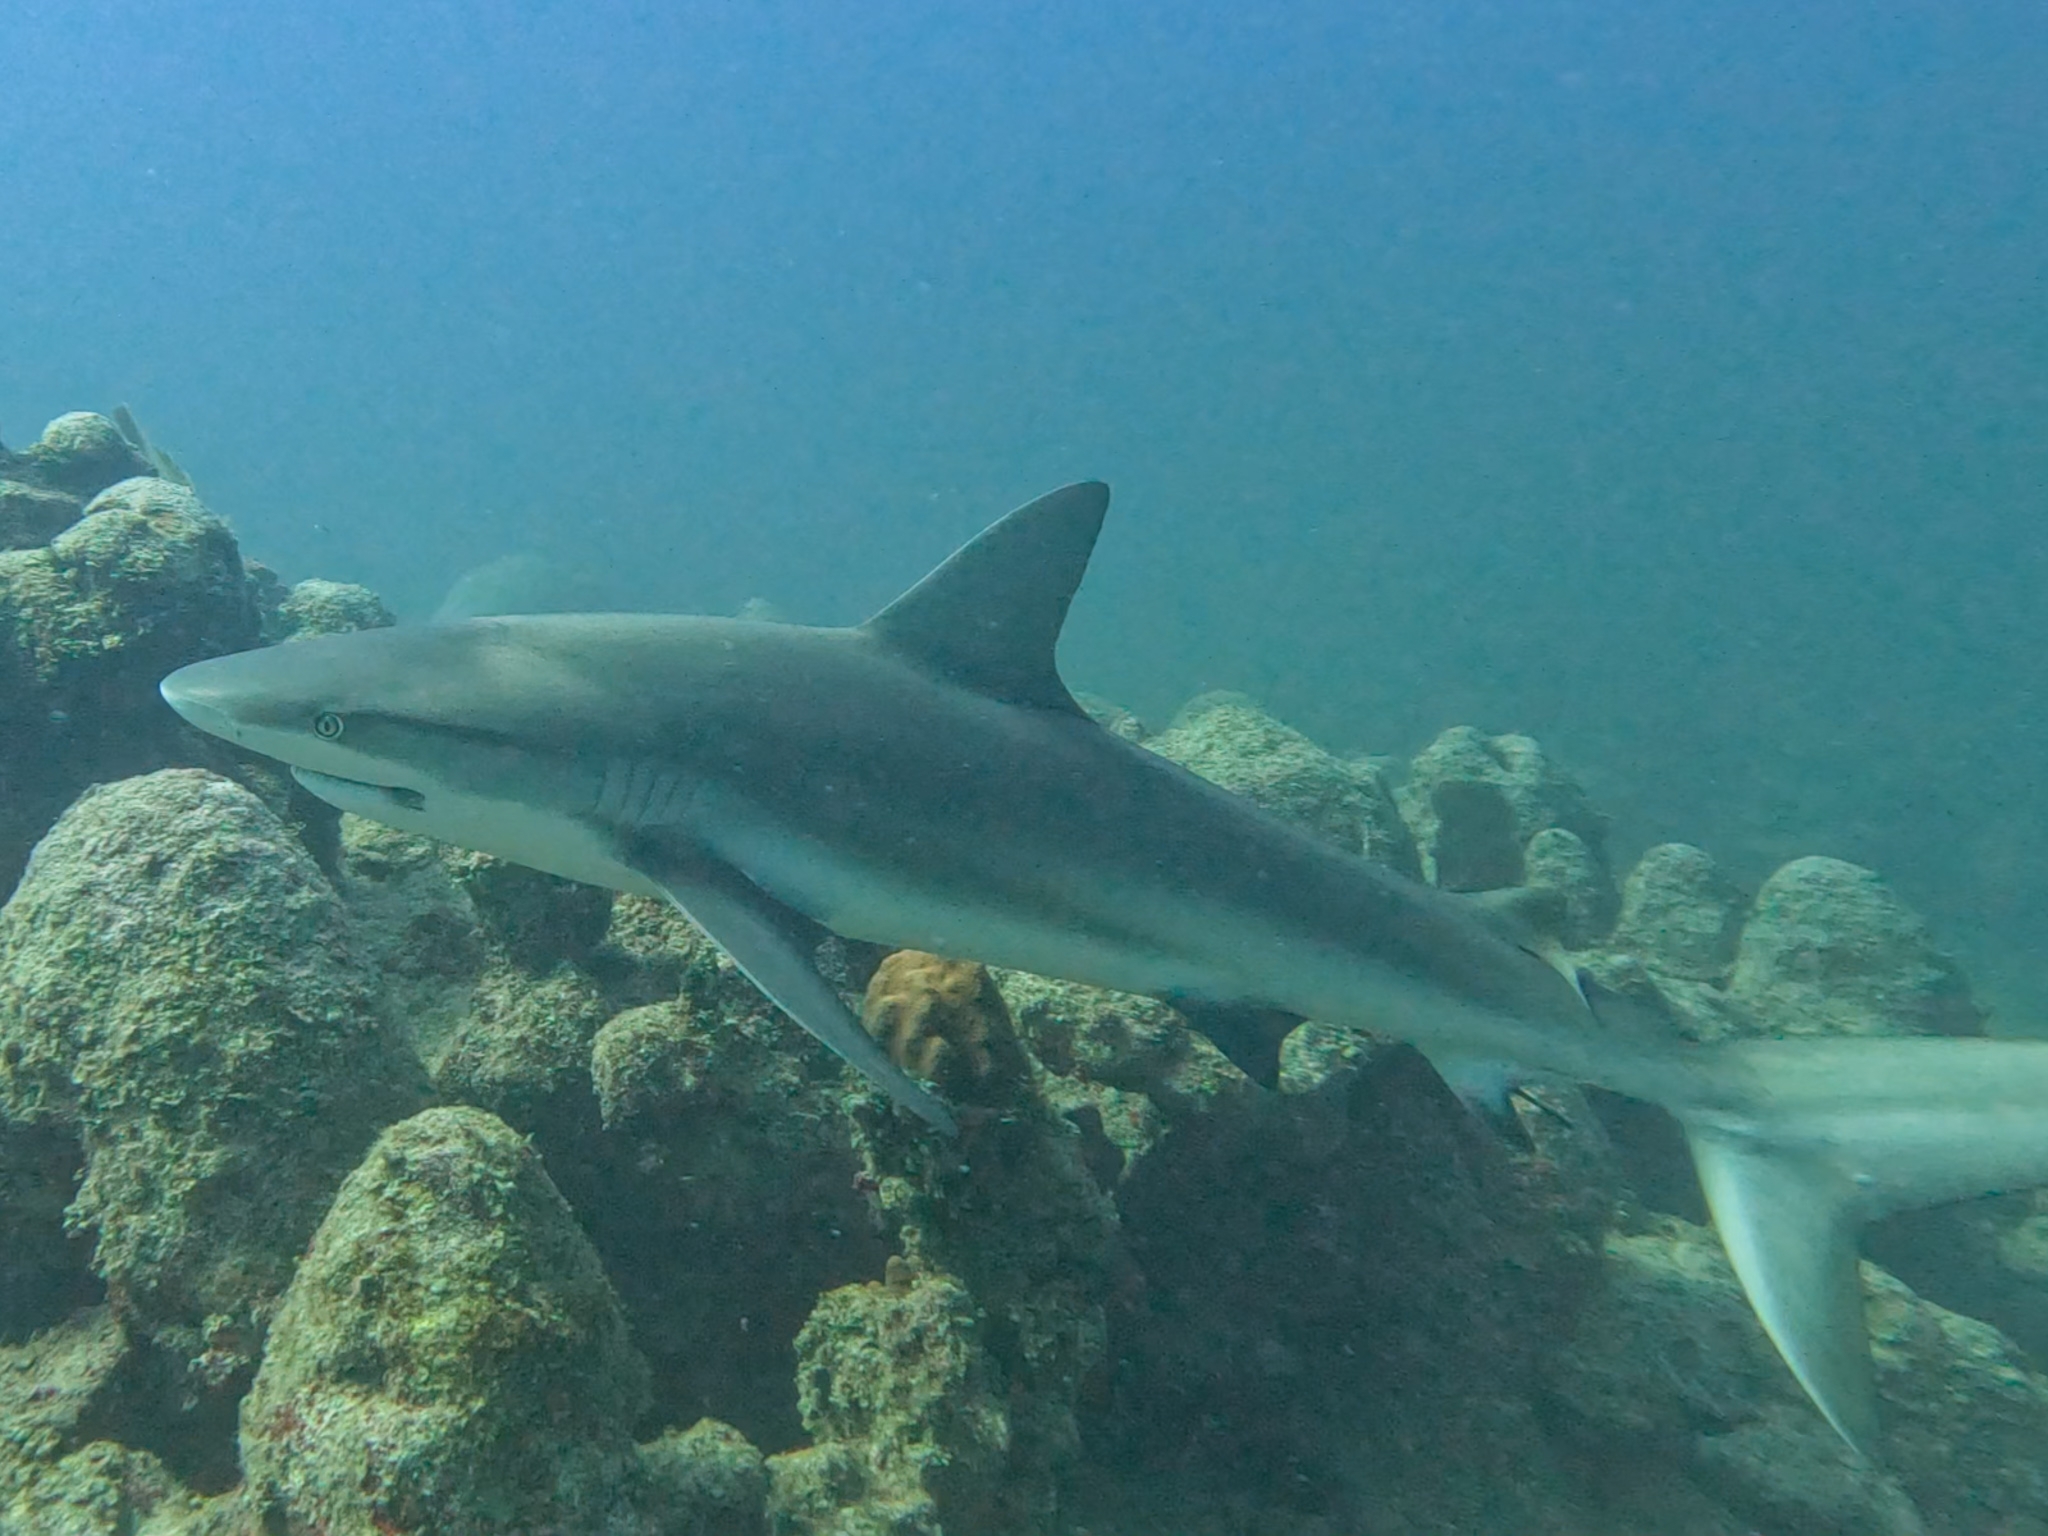
fish (species not among the labelled classes)